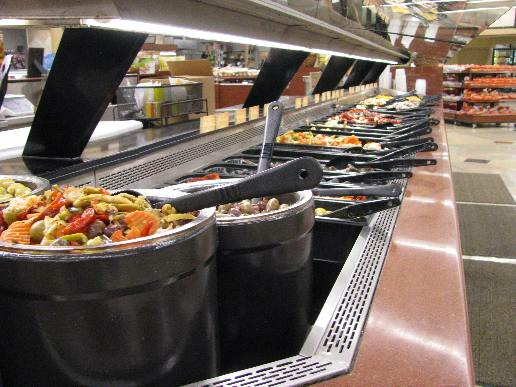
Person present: No